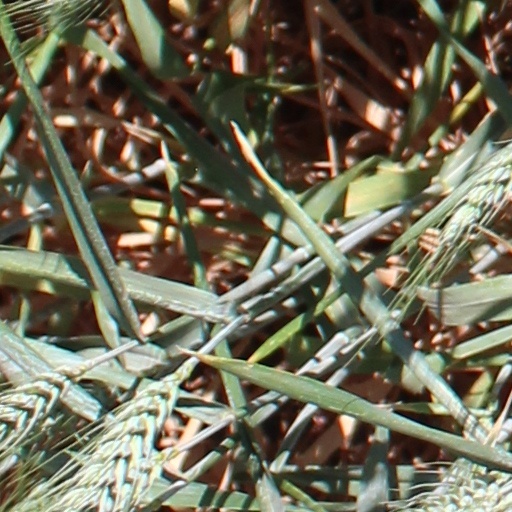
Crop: wheat